Wild Goose Farm

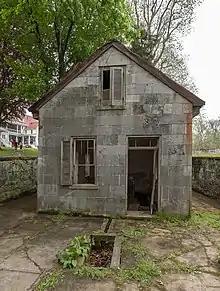
The lower side of the springhouse in 2010

The main entrance is at the east end of the south elevation, with a Greek Revival treatment opening into a reception and stair hall along the east wing, with an opening on the east side into the east wing ballroom or parlor. A dining room is on the west side of the hall, followed by a billiard room and a series of kitchen spaces. The kitchen area appears to be the oldest section of the house. The upstairs are divided into bedrooms that largely reflect the original layout of the house. The third floor was finished in the early 20th century, when the dormers were added.